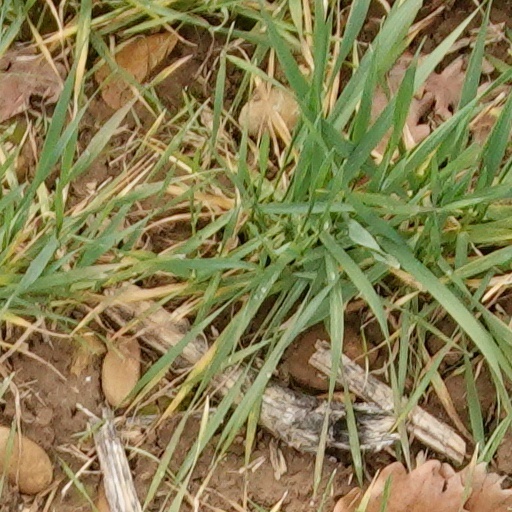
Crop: wheat